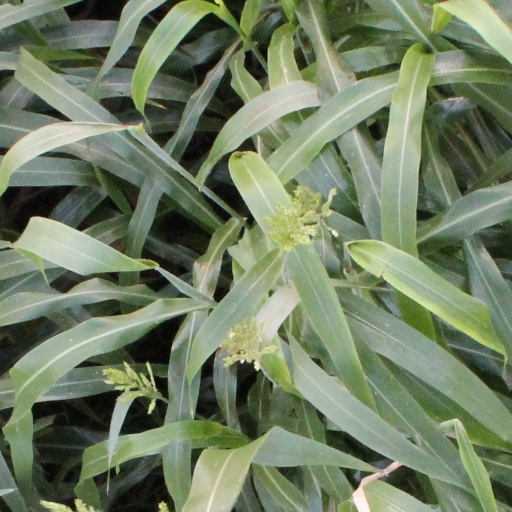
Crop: sorghum